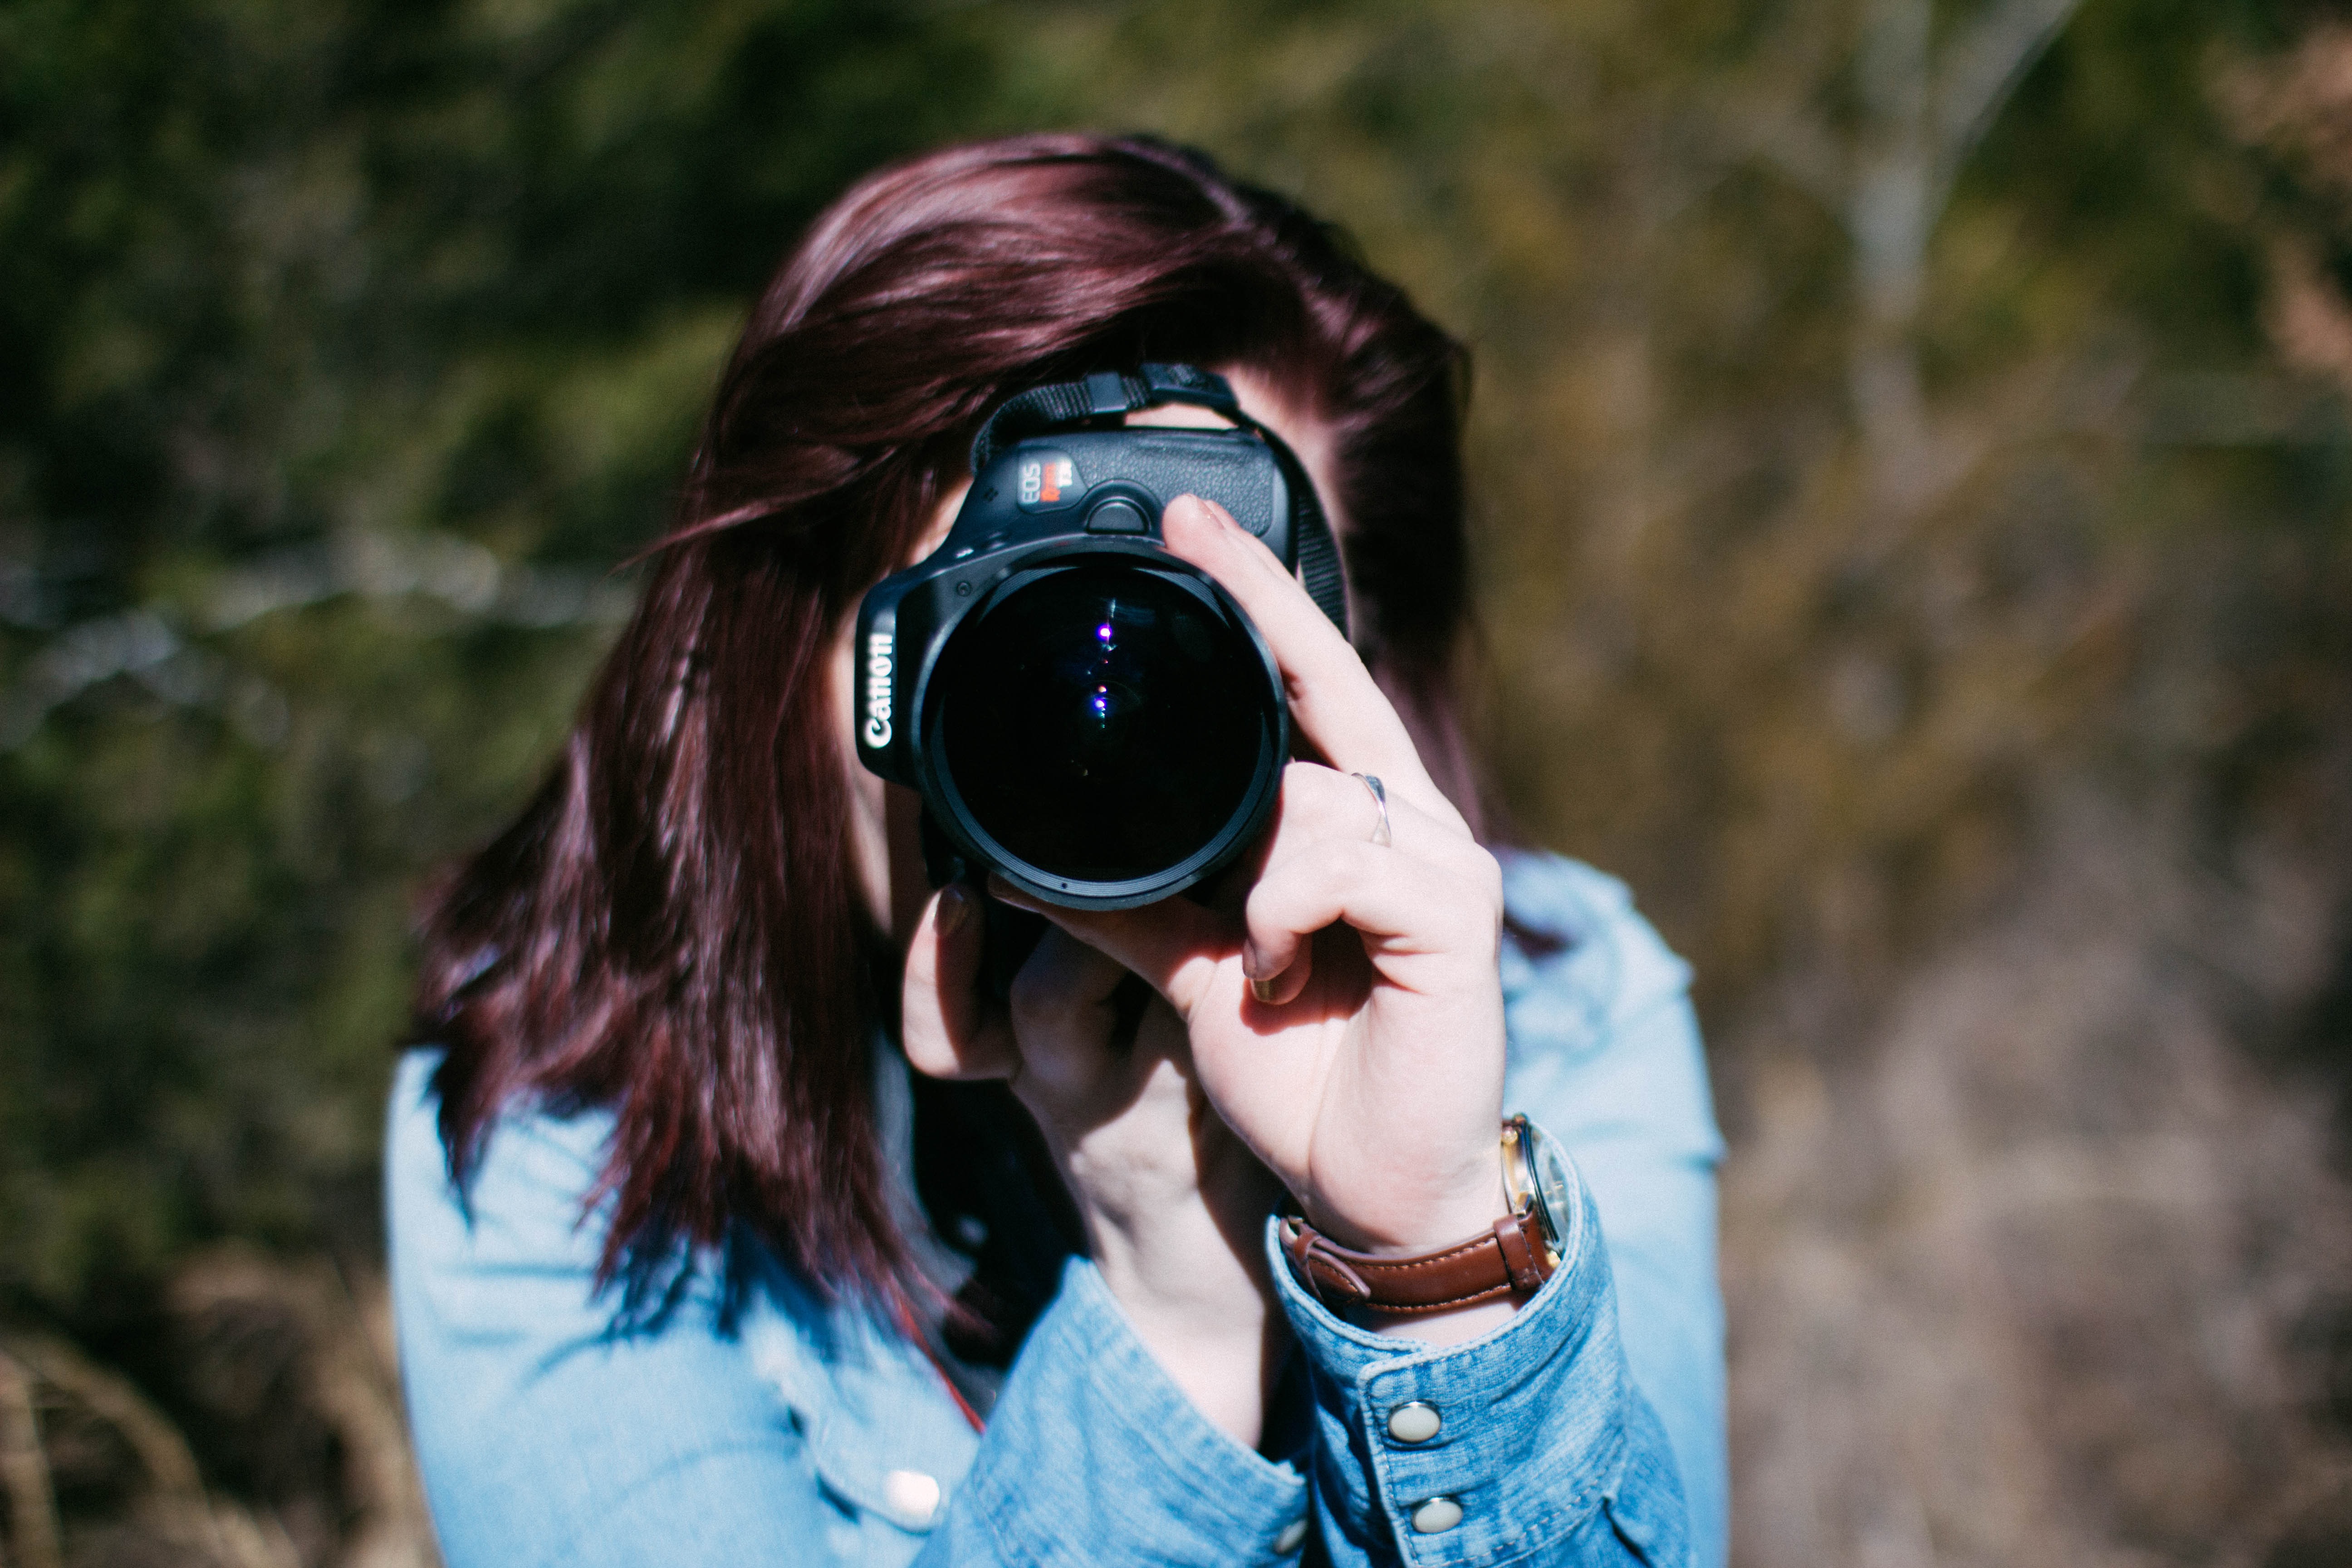
girl, camera, photography, portrait, model, spring, color, canon, blue, clothing, lady, cool, sunglasses, eye, glasses, photograph, beauty, costume, photo shoot, portrait photography, vision care